Boston Corner, New York

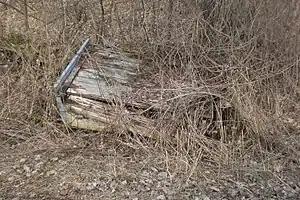
A signal box at the former Boston Corners railroad station.

Although the above description implies the Morrissey/Sullivan fight (and resulting riot) was a primary cause for the annexation, those events actually took place on October 12, 1853, twelve weeks after the cession was agreed to by both states but more than a year before Congress made the transfer official.